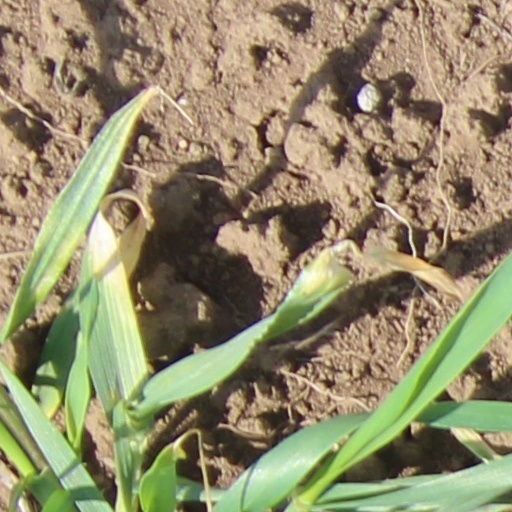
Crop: wheat